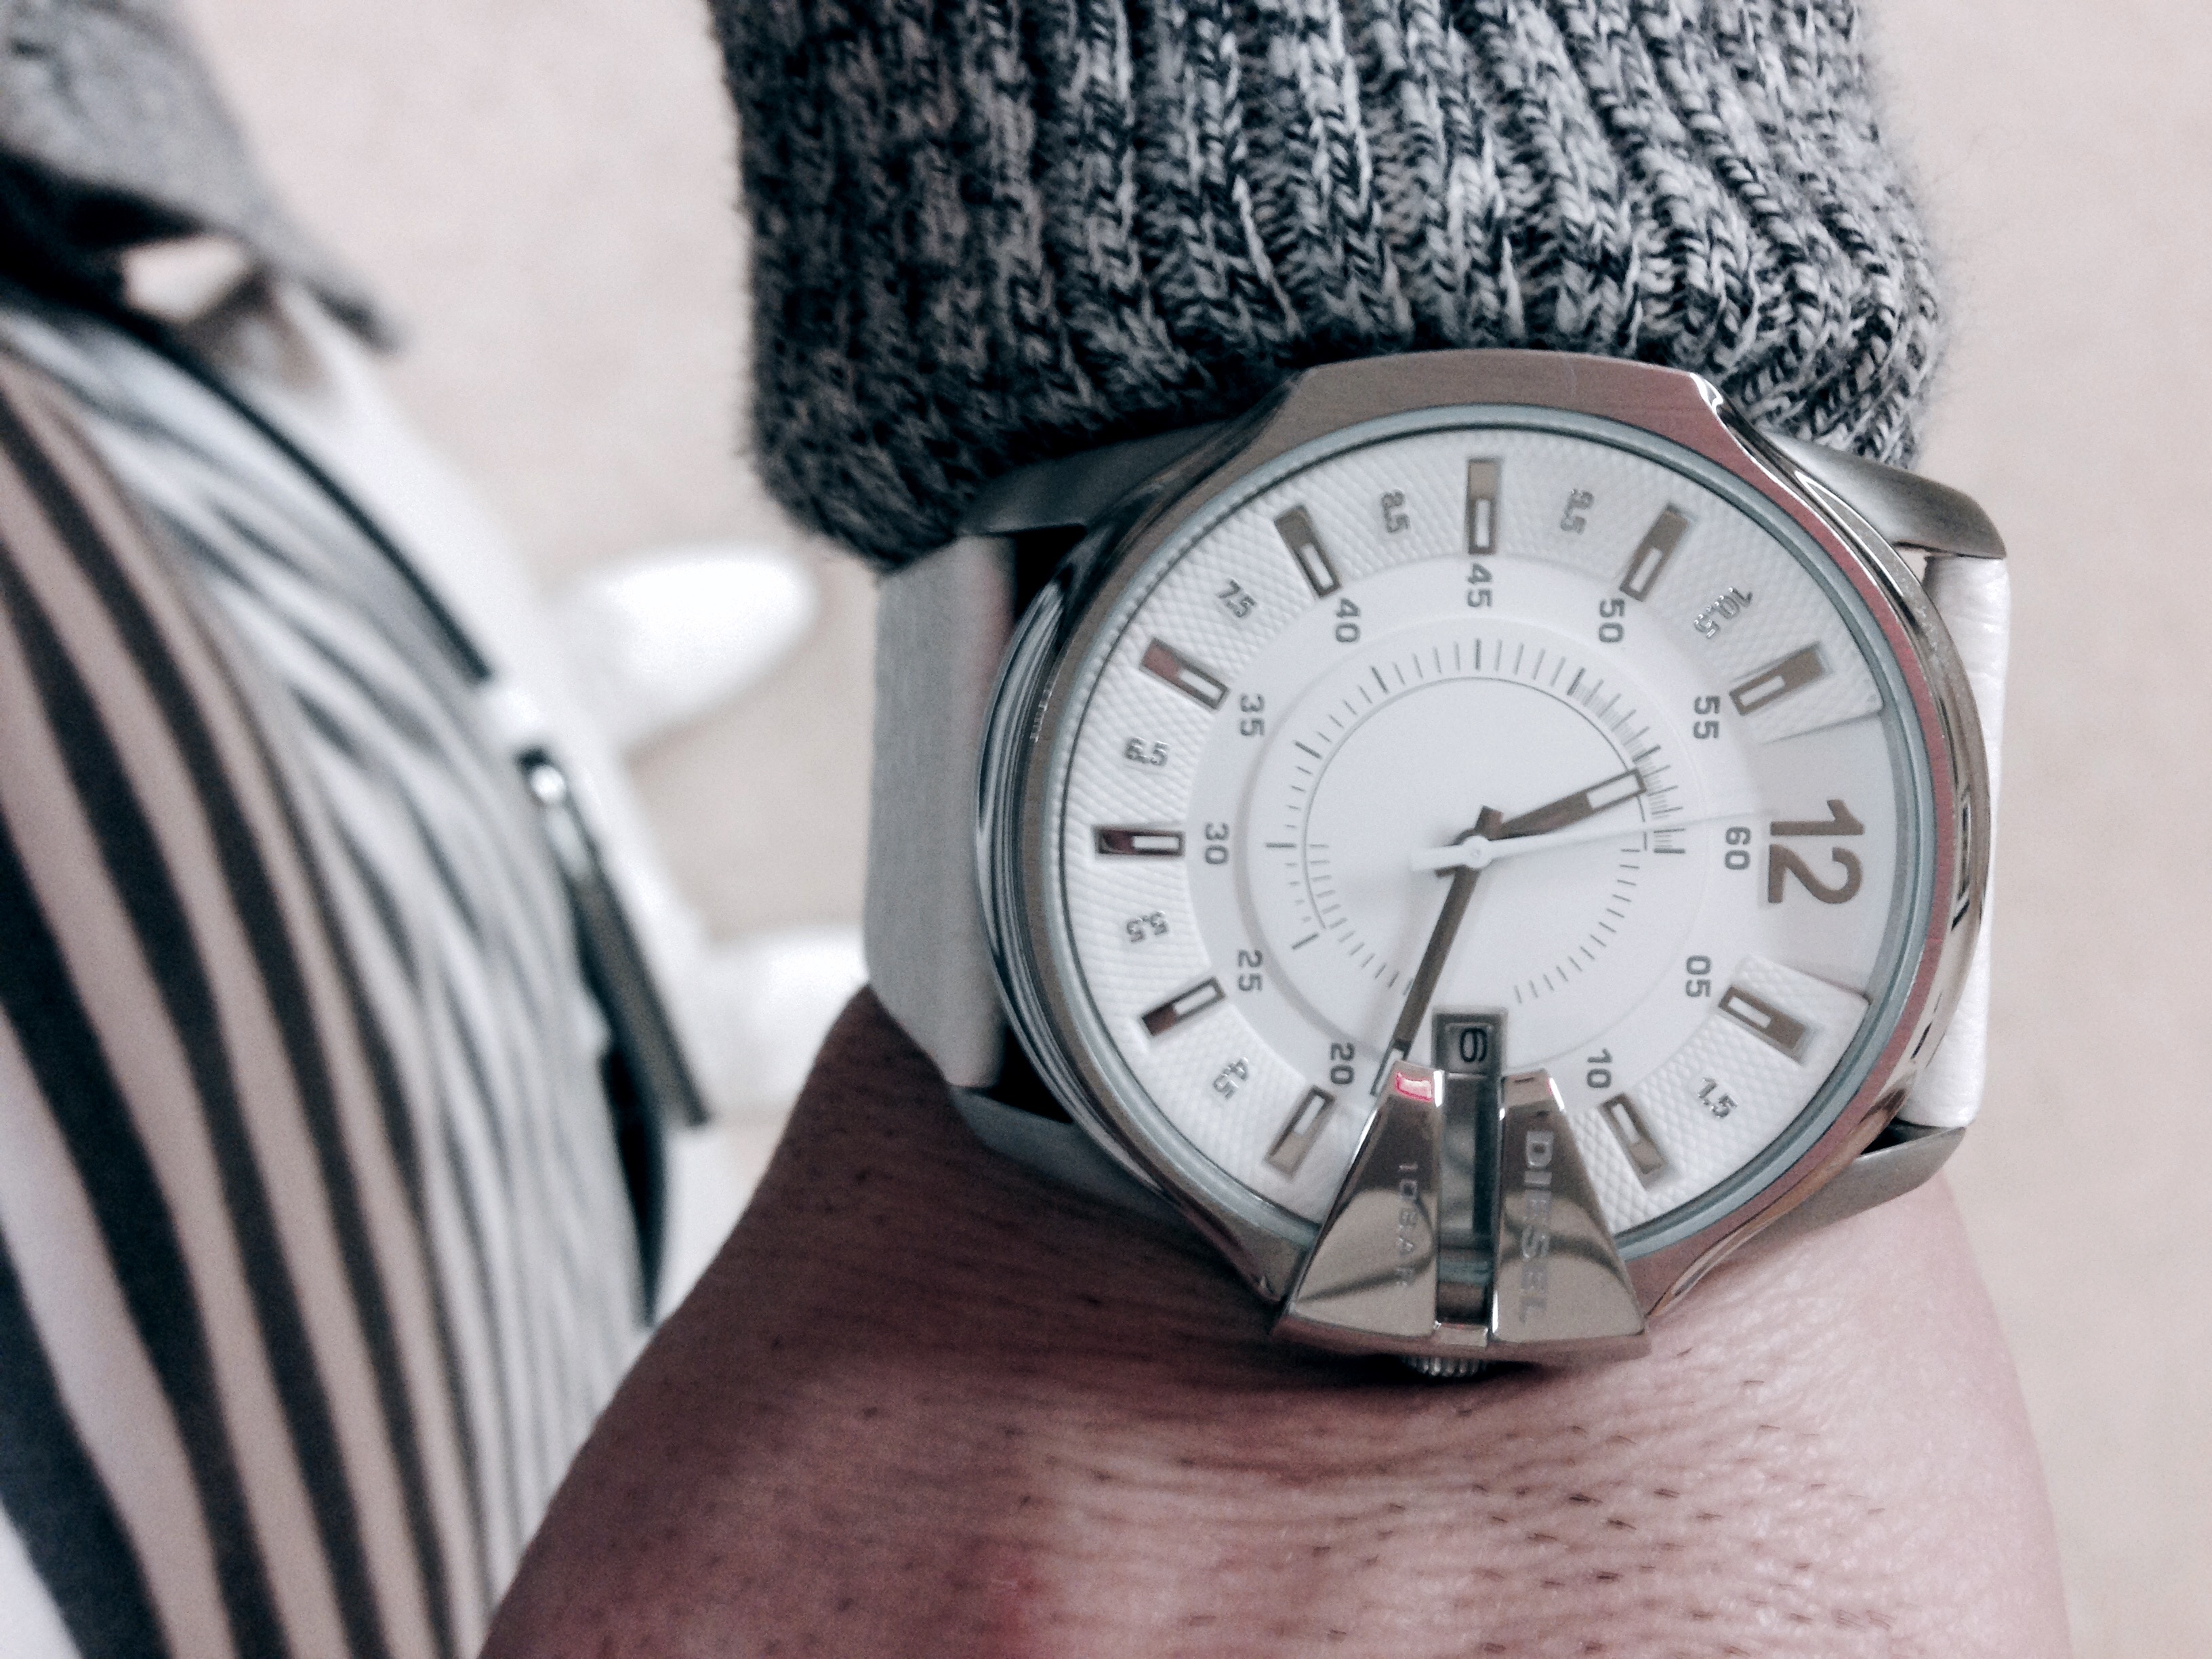
watch, hand, white, clock, fashion, clothing, lifestyle, modern, dress, style, clothes, casual, strap, stylish, fashionable